Floyd Smith (musician)

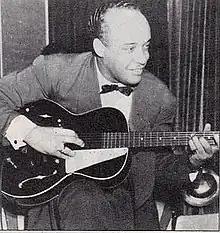

Floyd George Smith (January 25, 1917 – March 29, 1982), sometimes credited as Floyd "Guitar" Smith, was an American jazz guitarist and record producer.